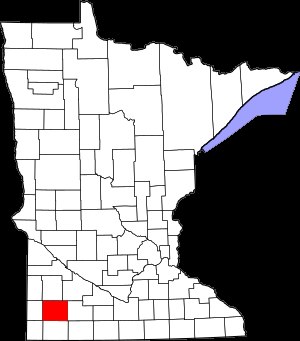
Murray County (Minnesota)
Murray Countys placering i Minnesota
Murray County er et county i den amerikanske delstat Minnesota. Amtet ligger i den sydvestlige del af staten og grænser op til Lyon County i nord, Redwood County i nordøst, Cottonwood County i øst, Nobles County i syd, Rock County i sydvest og mod Pipestone County i vest.